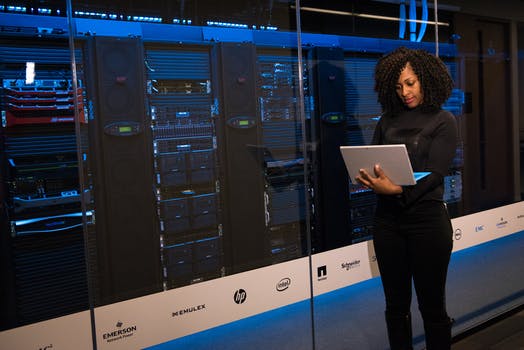
Label: No Watermark